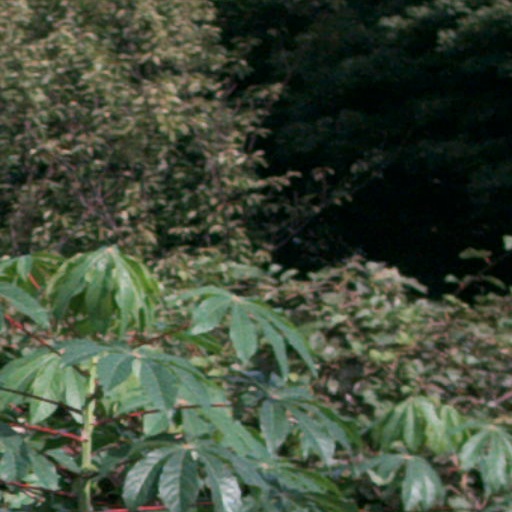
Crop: cassava